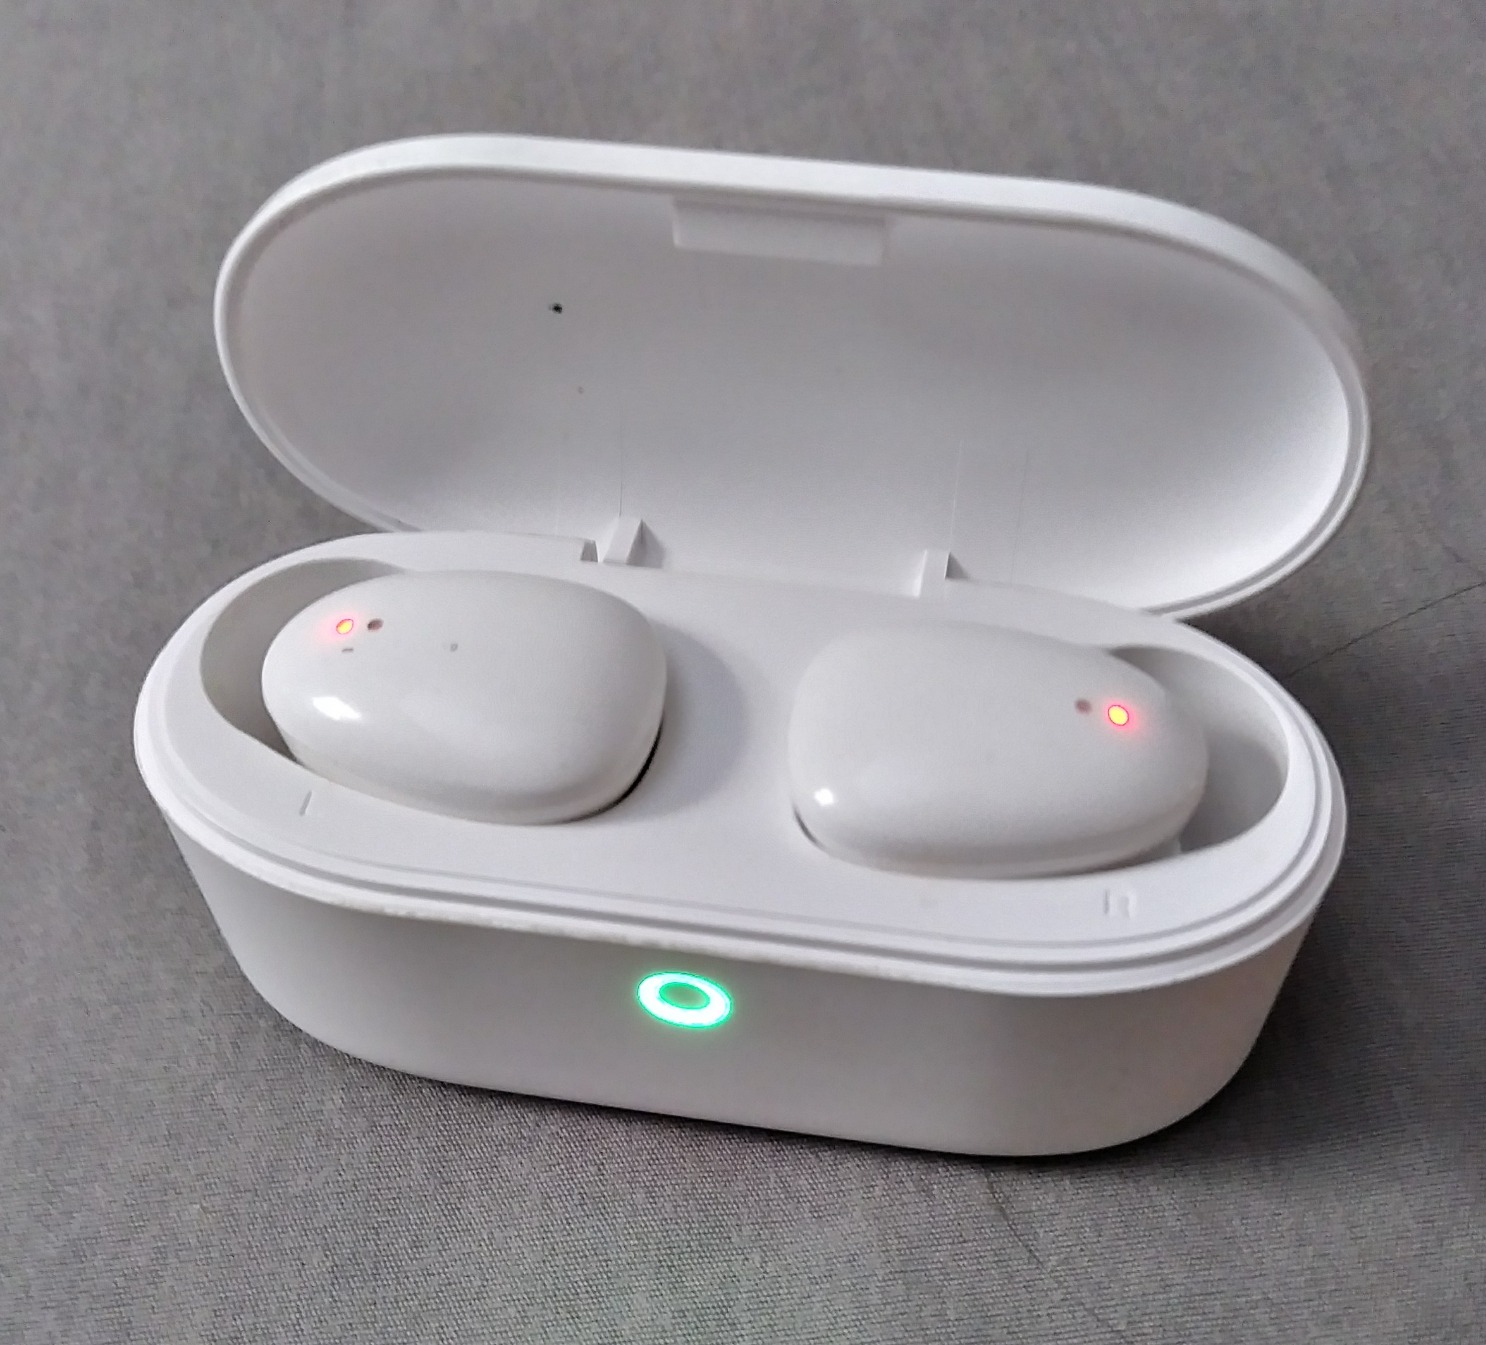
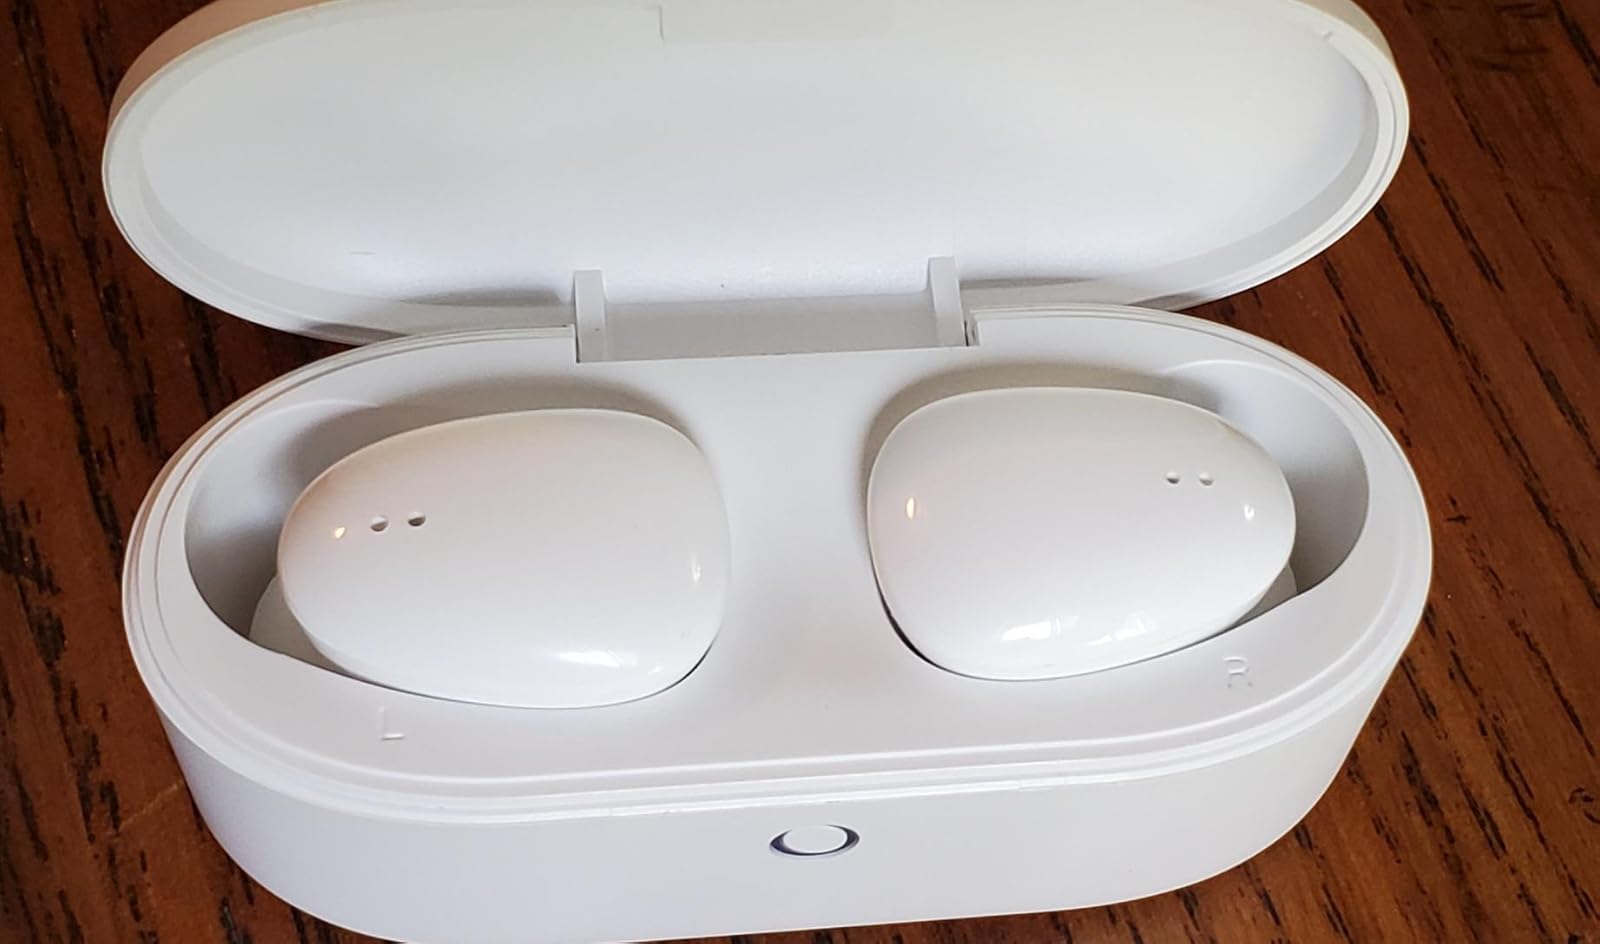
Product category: earbuds
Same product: yes